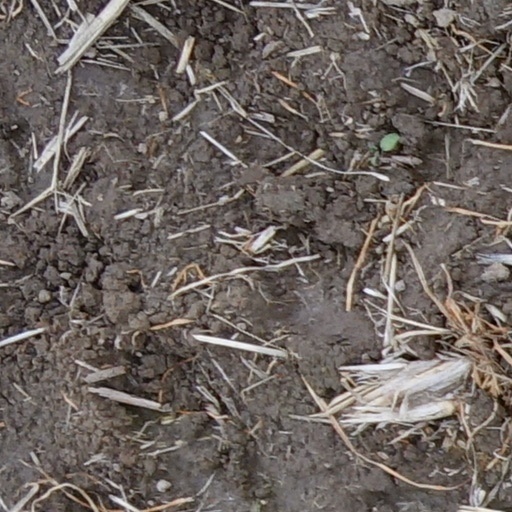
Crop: wheat